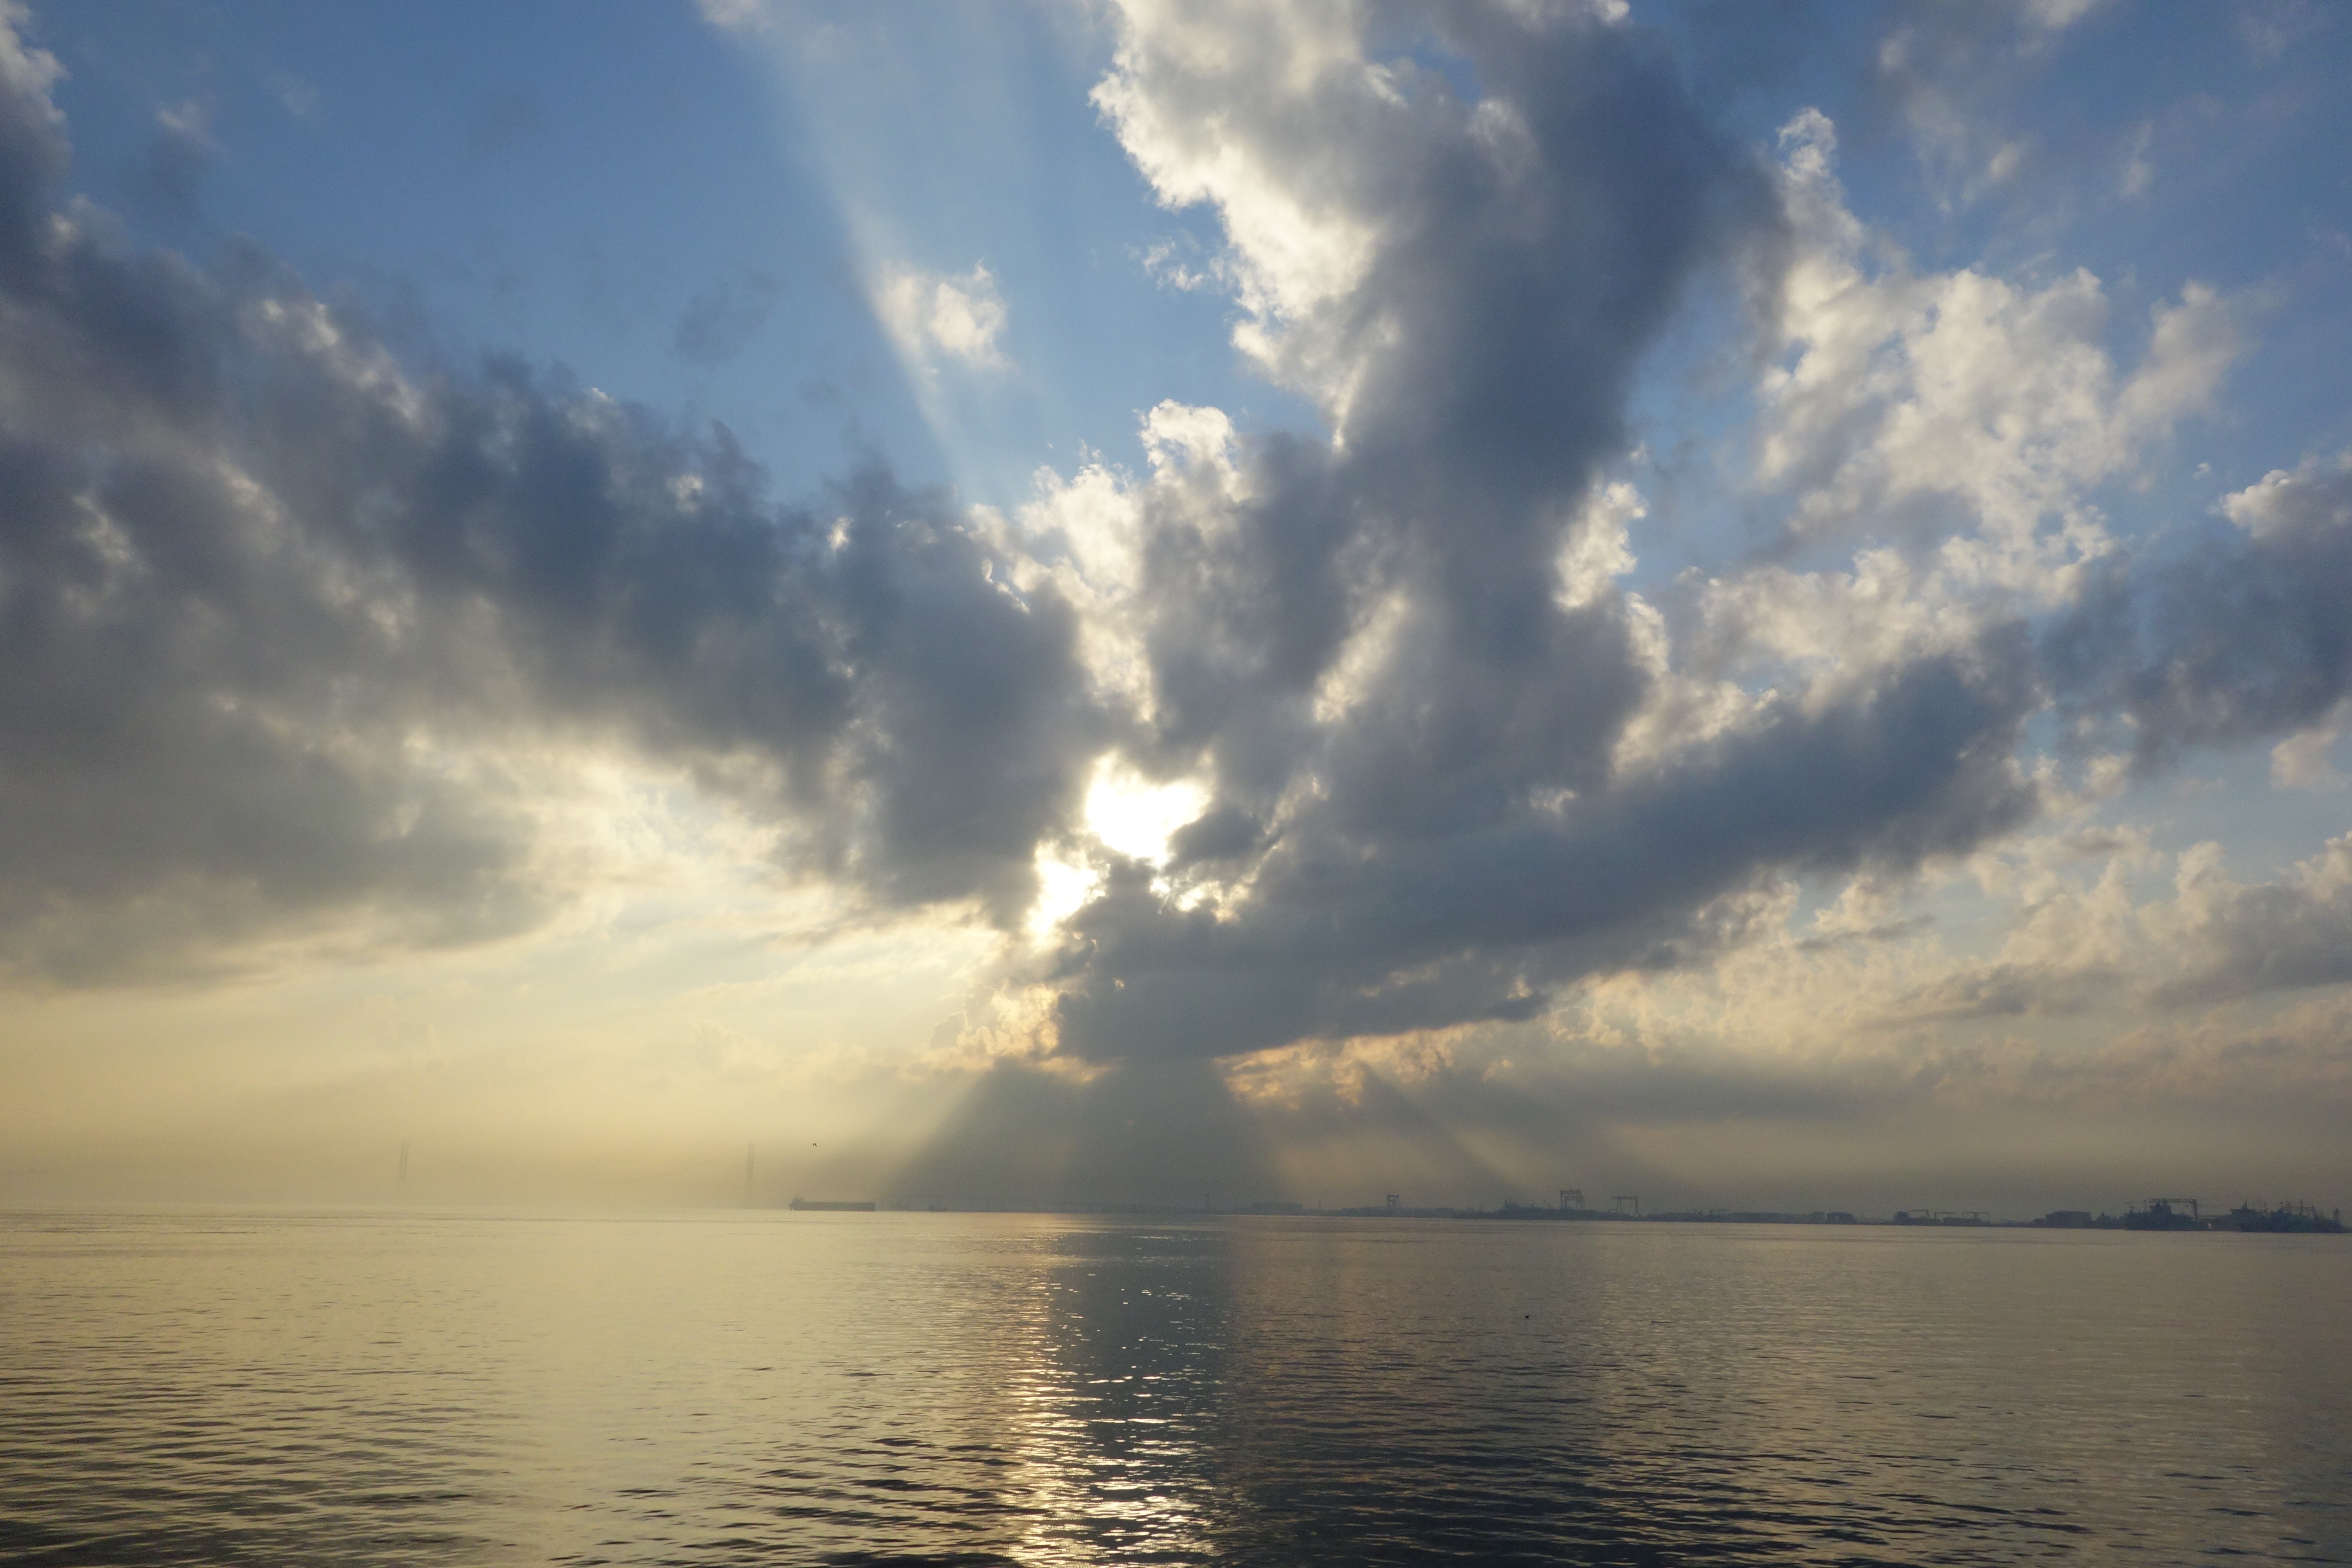
sea, coast, water, nature, ocean, horizon, cloud, sky, sun, sunrise, sunset, sunlight, morning, lake, dawn, dusk, evening, reflection, seascape, blue, clouds, afterglow, meteorological phenomenon